Chambeshi Monument

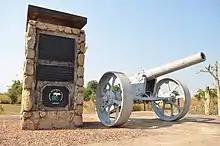
Chambeshi Monument

The Chambeshi Monument, in the Northern Province of Zambia, also called the Chambeshi Memorial and the Lettow-Vorbeck Memorial, commemorates the final cessation of hostilities of the First World War, three days after the Armistice in Europe.